Weather station

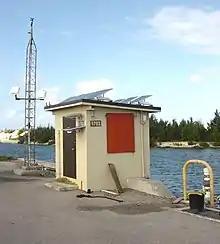
The NOAA weather station at Wake Island harbor measures and transmits data on wind speed, atmospheric pressure, air temperature and tides.

A weather instrument is any device that measures weather related conditions. Since there are a variety of different weather conditions, there are a variety of different weather instruments.